Oleg (film)

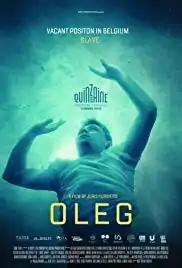
Film poster

Oleg is a 2019 Latvian drama film directed by Juris Kursietis. It was screened in the Directors' Fortnight section at the 2019 Cannes Film Festival.